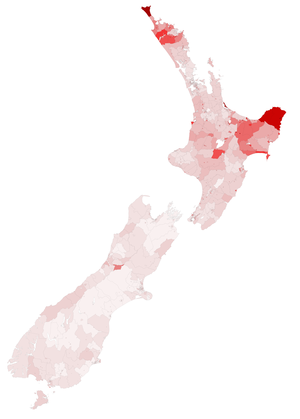
Maorier
Maorier er navnet på New Zealands oprindelige befolkning, og udgjorde i 2001 ca. 15 % af den samlede befolkning på øerne. Omkring 64 % af dem boede i byområderne, mens de sidste 16 % boede i landområderne. Desuden er mange emigreret til især Australien og Storbritannien.